Describe the emotion expressed in this image:  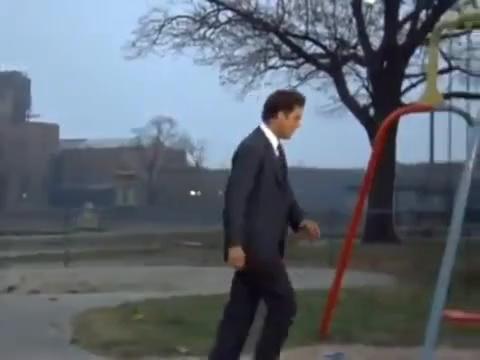
This person displays Pain, valence and arousal with low intensity.